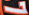
Number: 7